Canillas (Madrid Metro)

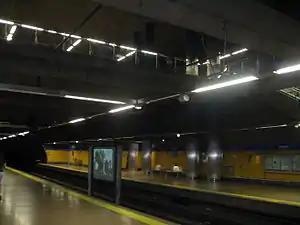

Canillas is a station on Line 4 of the Madrid Metro, located in the barrio of Canillas. It is located in fare Zone A.